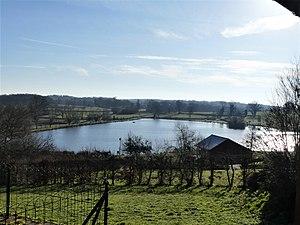
L'étang de Cressat, Creuse, France.
Cressat est une commune française située dans le département de la Creuse, en région Nouvelle-Aquitaine.